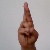
The image shows a hand gesture representing the letter 'R' in Indian Sign Language.